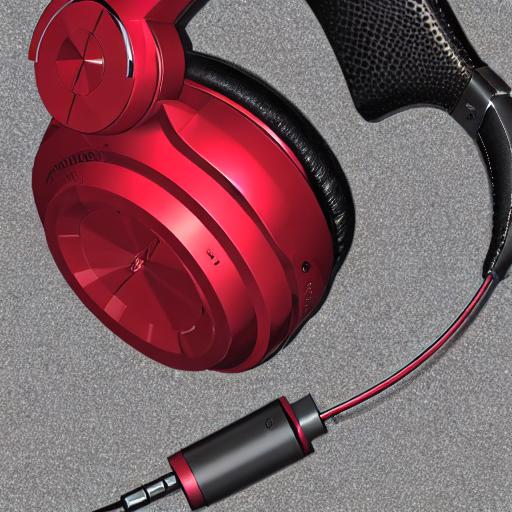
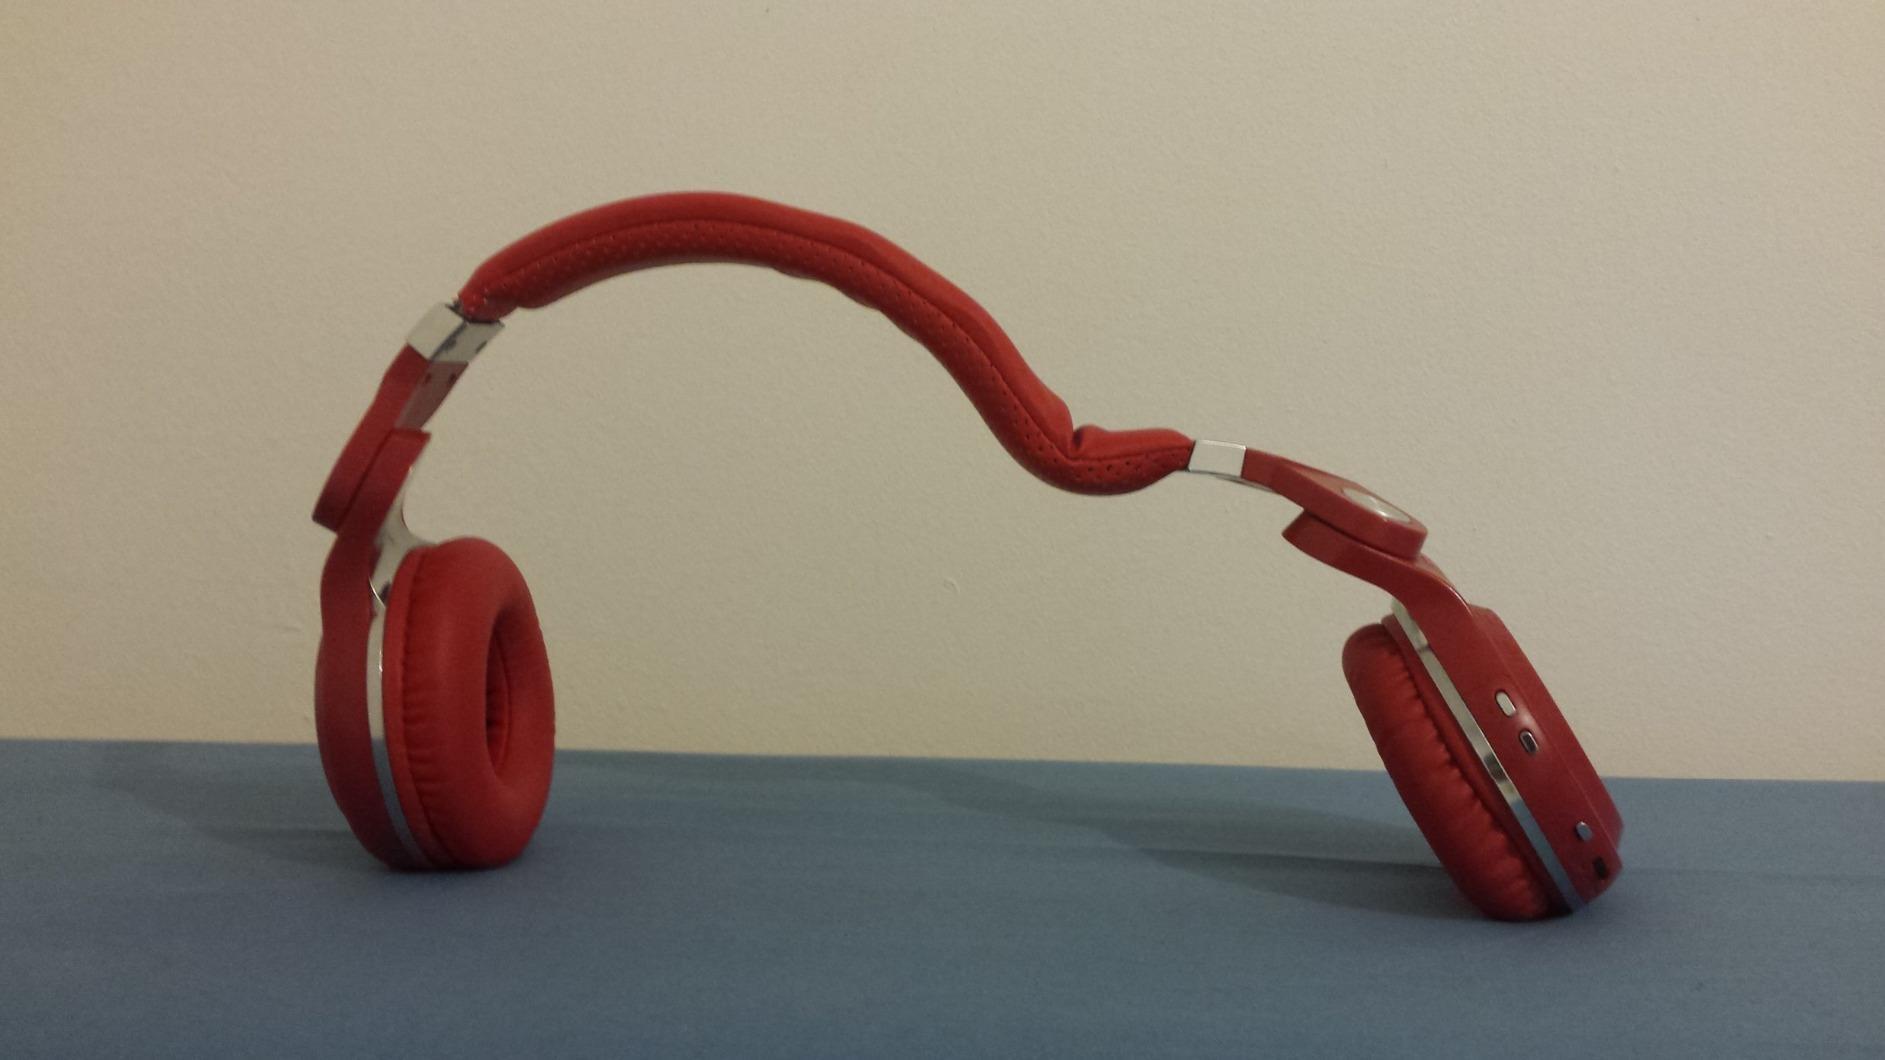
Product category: headphones
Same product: no